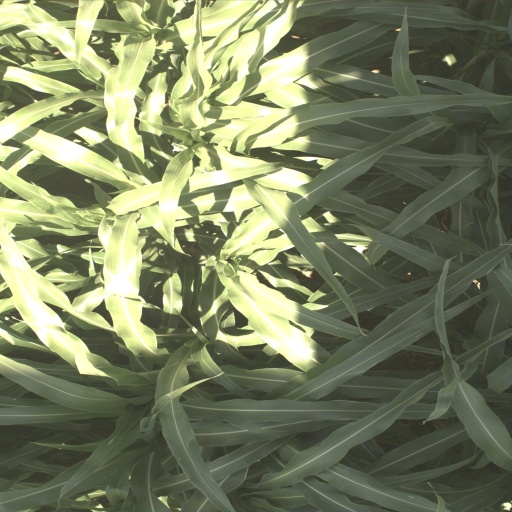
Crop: sorghum